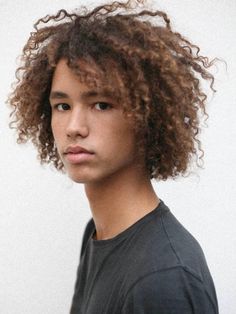
Label: Colored